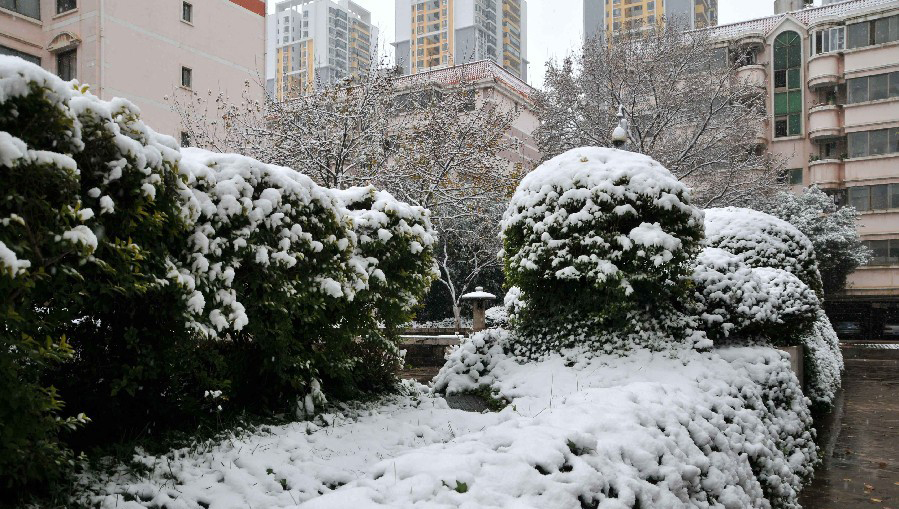
Weather: snow or frosty